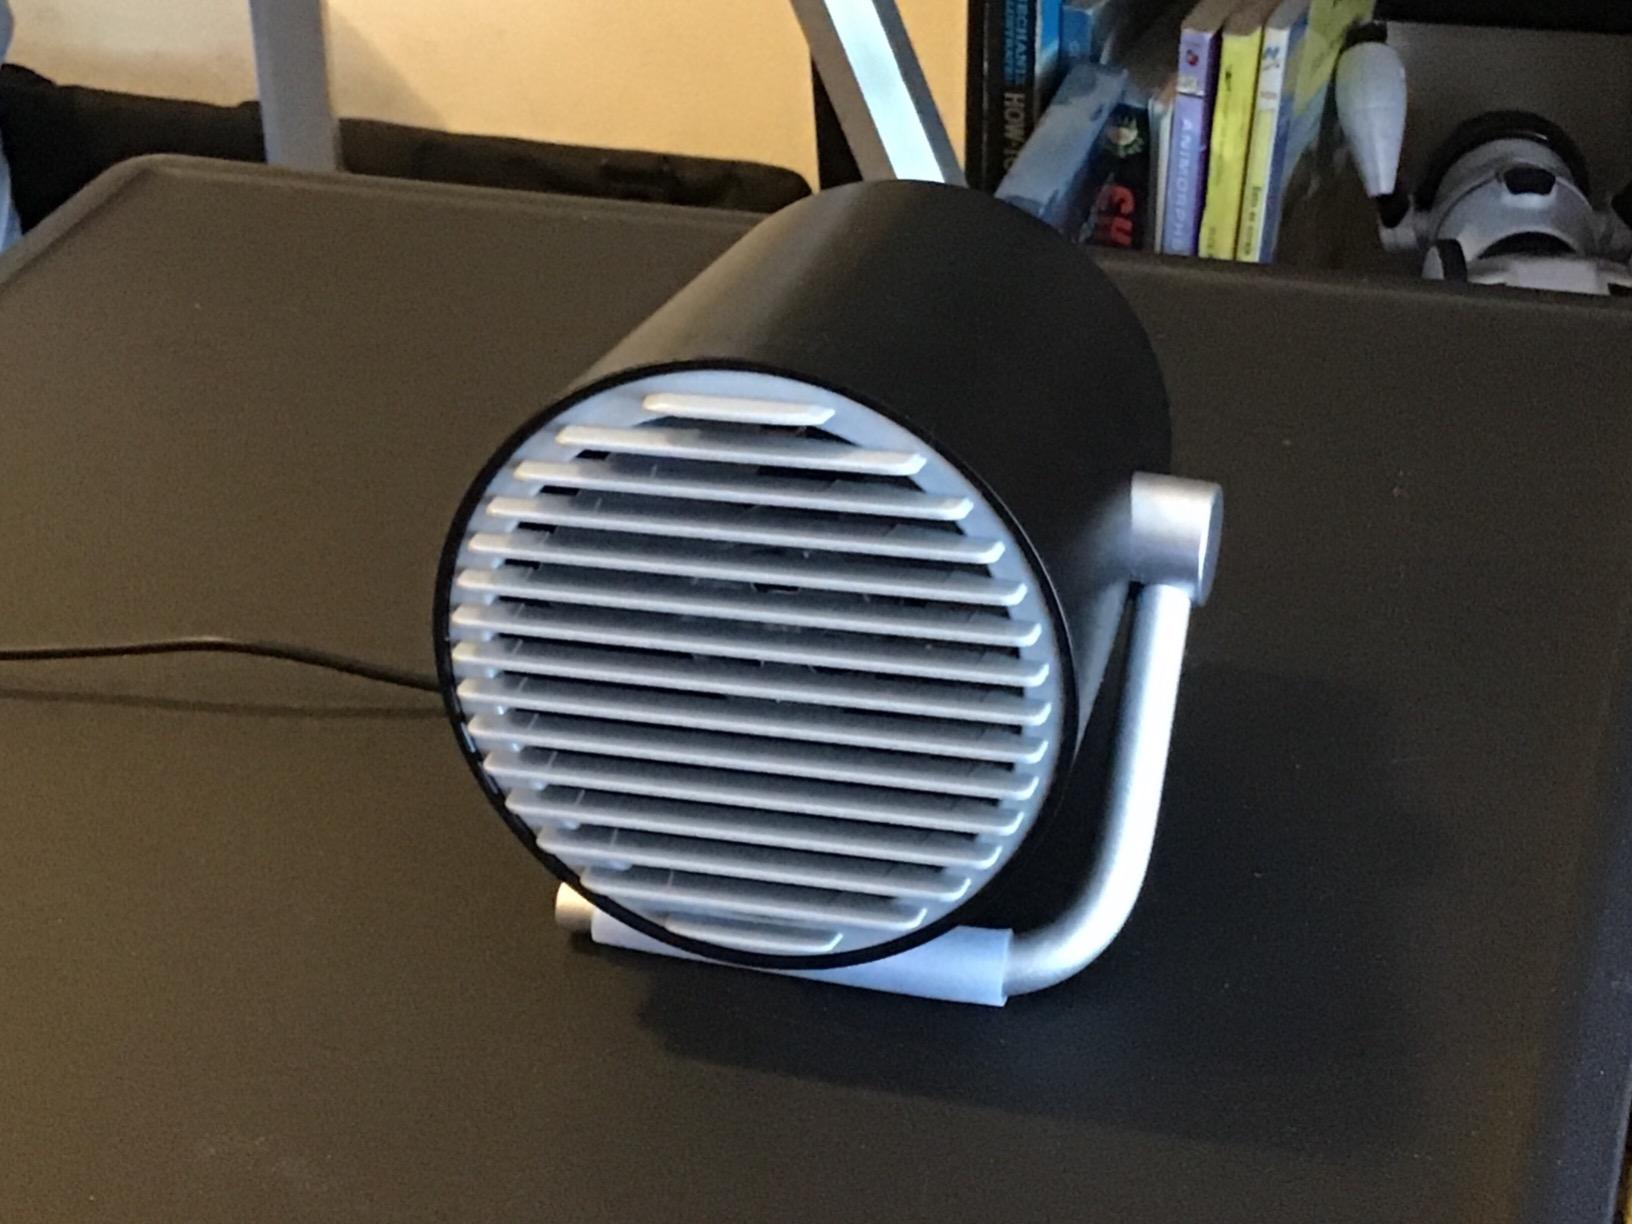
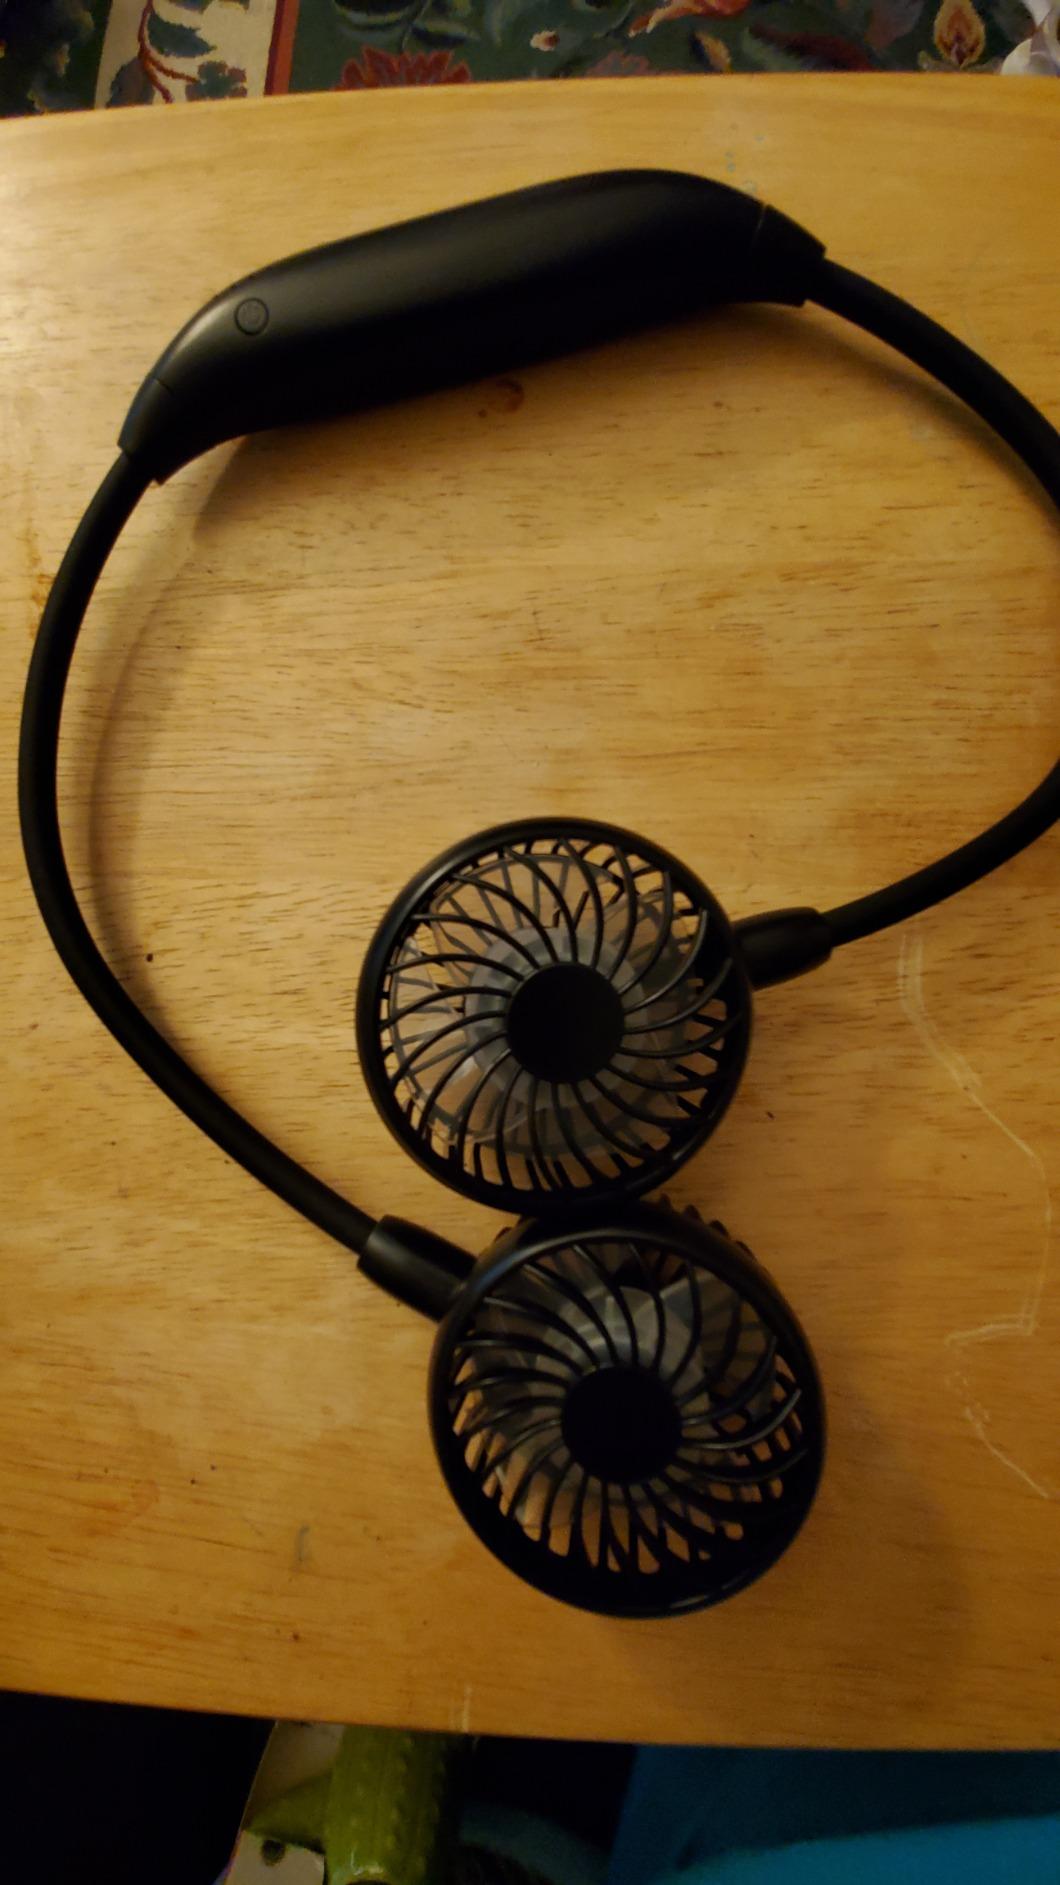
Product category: fan
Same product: no